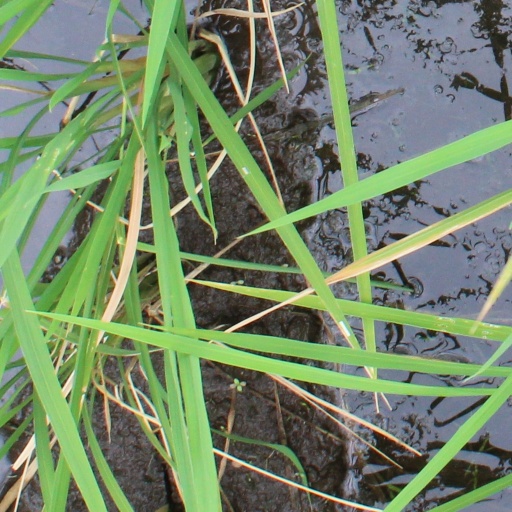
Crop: rice